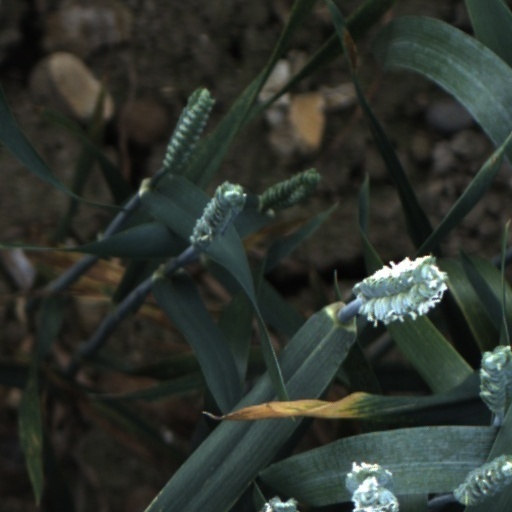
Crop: wheat